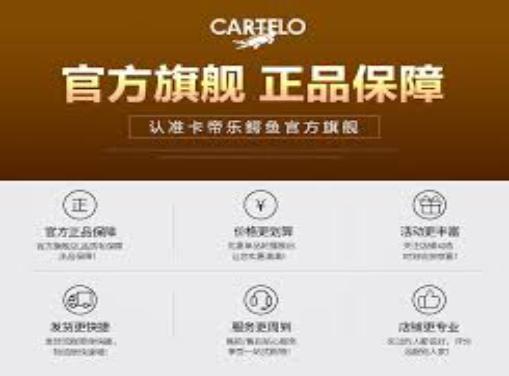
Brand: cartelo
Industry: Clothes